John Smith (settler)

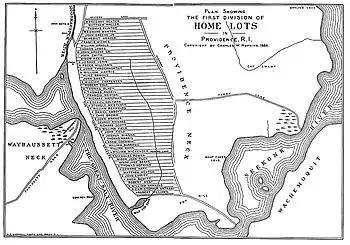
Town layout of Providence with Smith's original lot eleventh from the top. His mill and home are shown in the upper left.

In 1636, Smith was granted a narrow home lot on Towne Street where he built his first house. The west end of his lot began at the intersection of present-day Smith and North Main Streets (near the Episcopal Diocese of Rhode Island offices) and continued eastward to present-day Hope Street.